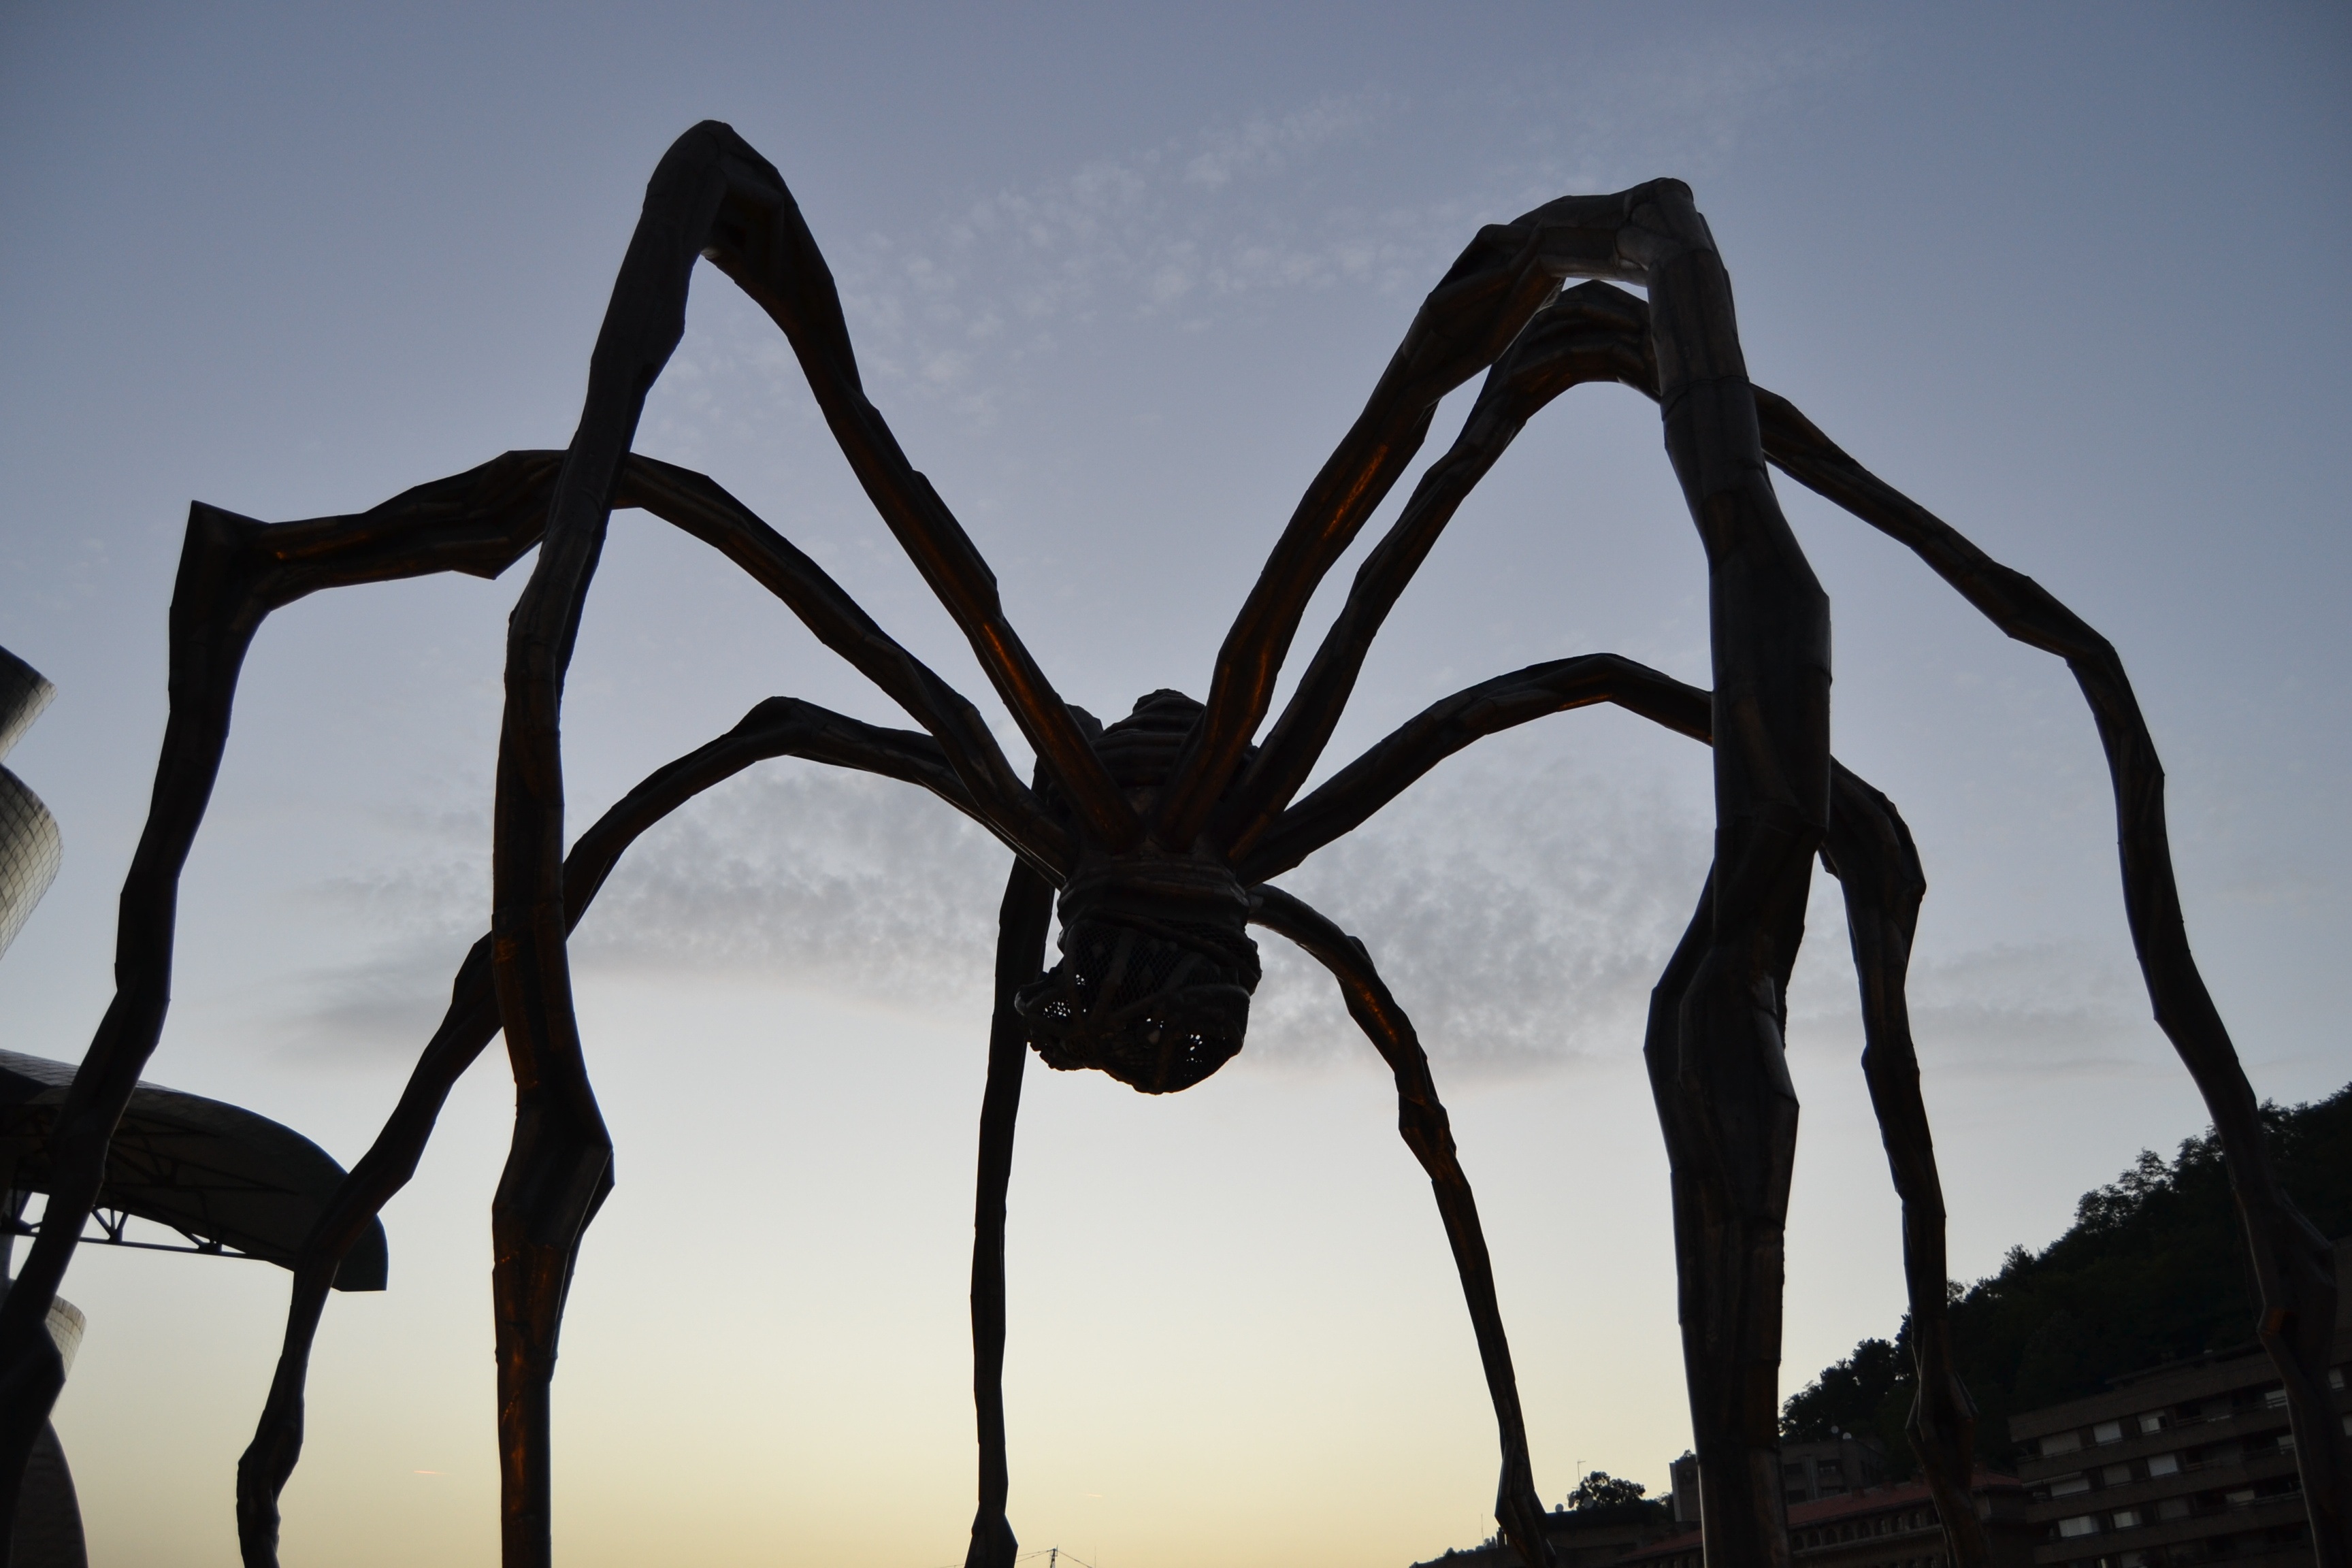
silhouette, invertebrate, spider, sculpture, arachnid, bilbao, macro photography, guggemheim